Liberation Route Europe

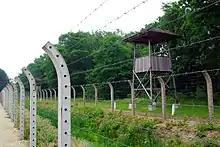
Camp Vught National Memorial

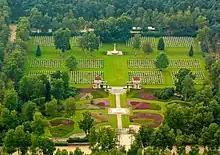
Holten Canadian War Cemetery

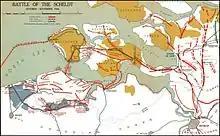
Battle of the Scheldt

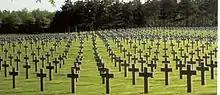
The German Cemetery at Ysselsteyn

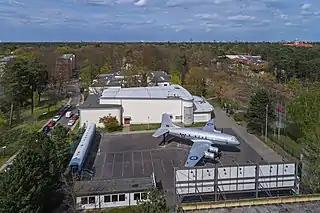
The Allied museum in Berlin

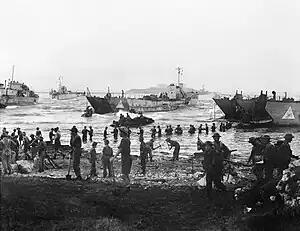
The invasion of Sicily

During the autumn and winter of 1944–45, the longest battle of the Second World War on German soil took place in the Hürtgen Forest. With this battle, which ended in an Allied victory, the war returned to Germany and opened the road to Berlin.